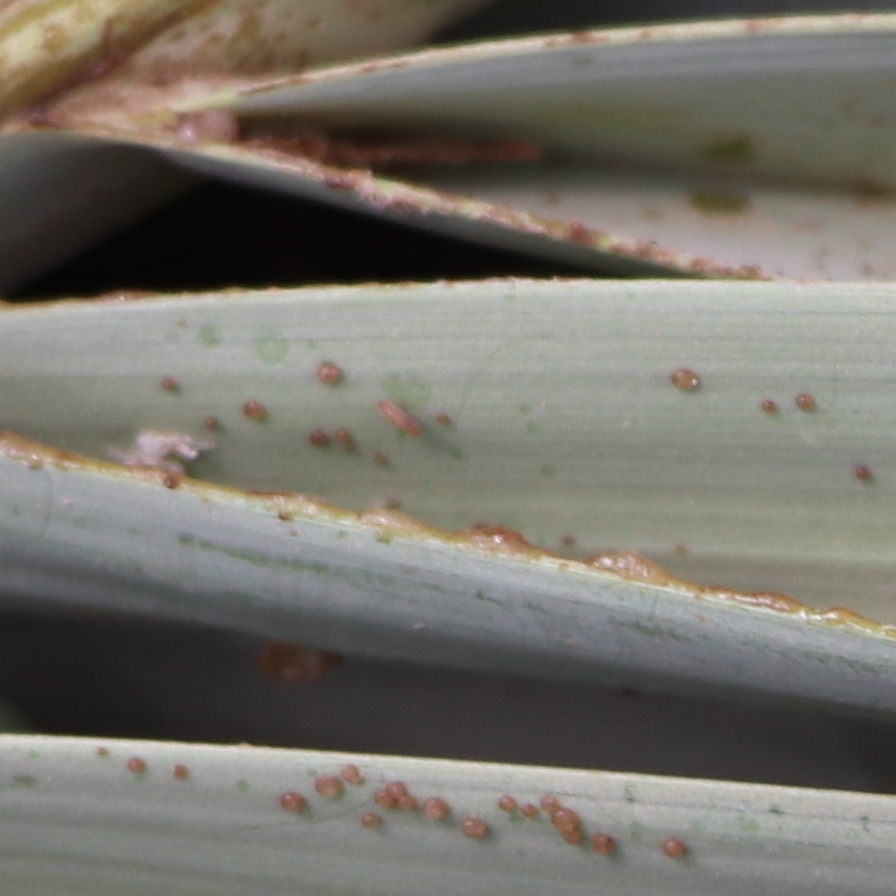
Label: Honey